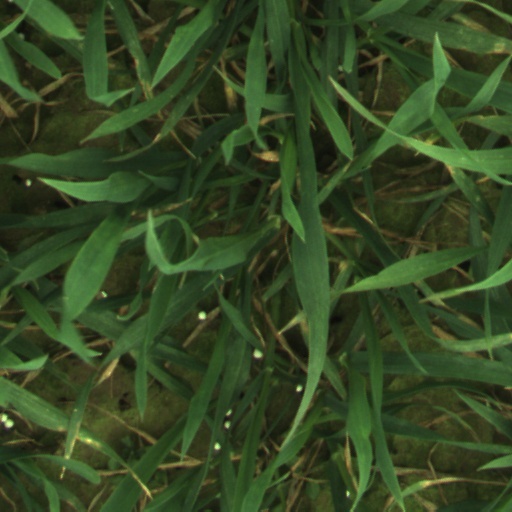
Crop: wheat